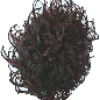
Label: rambutan